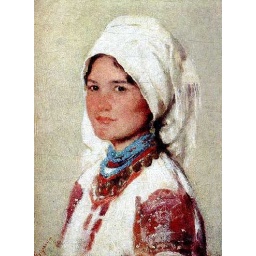
Nicolae Grigorescu - Romanian girl in traditional dress